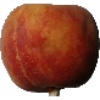
Label: Peach 1